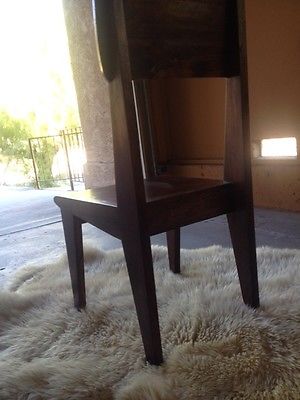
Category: chair